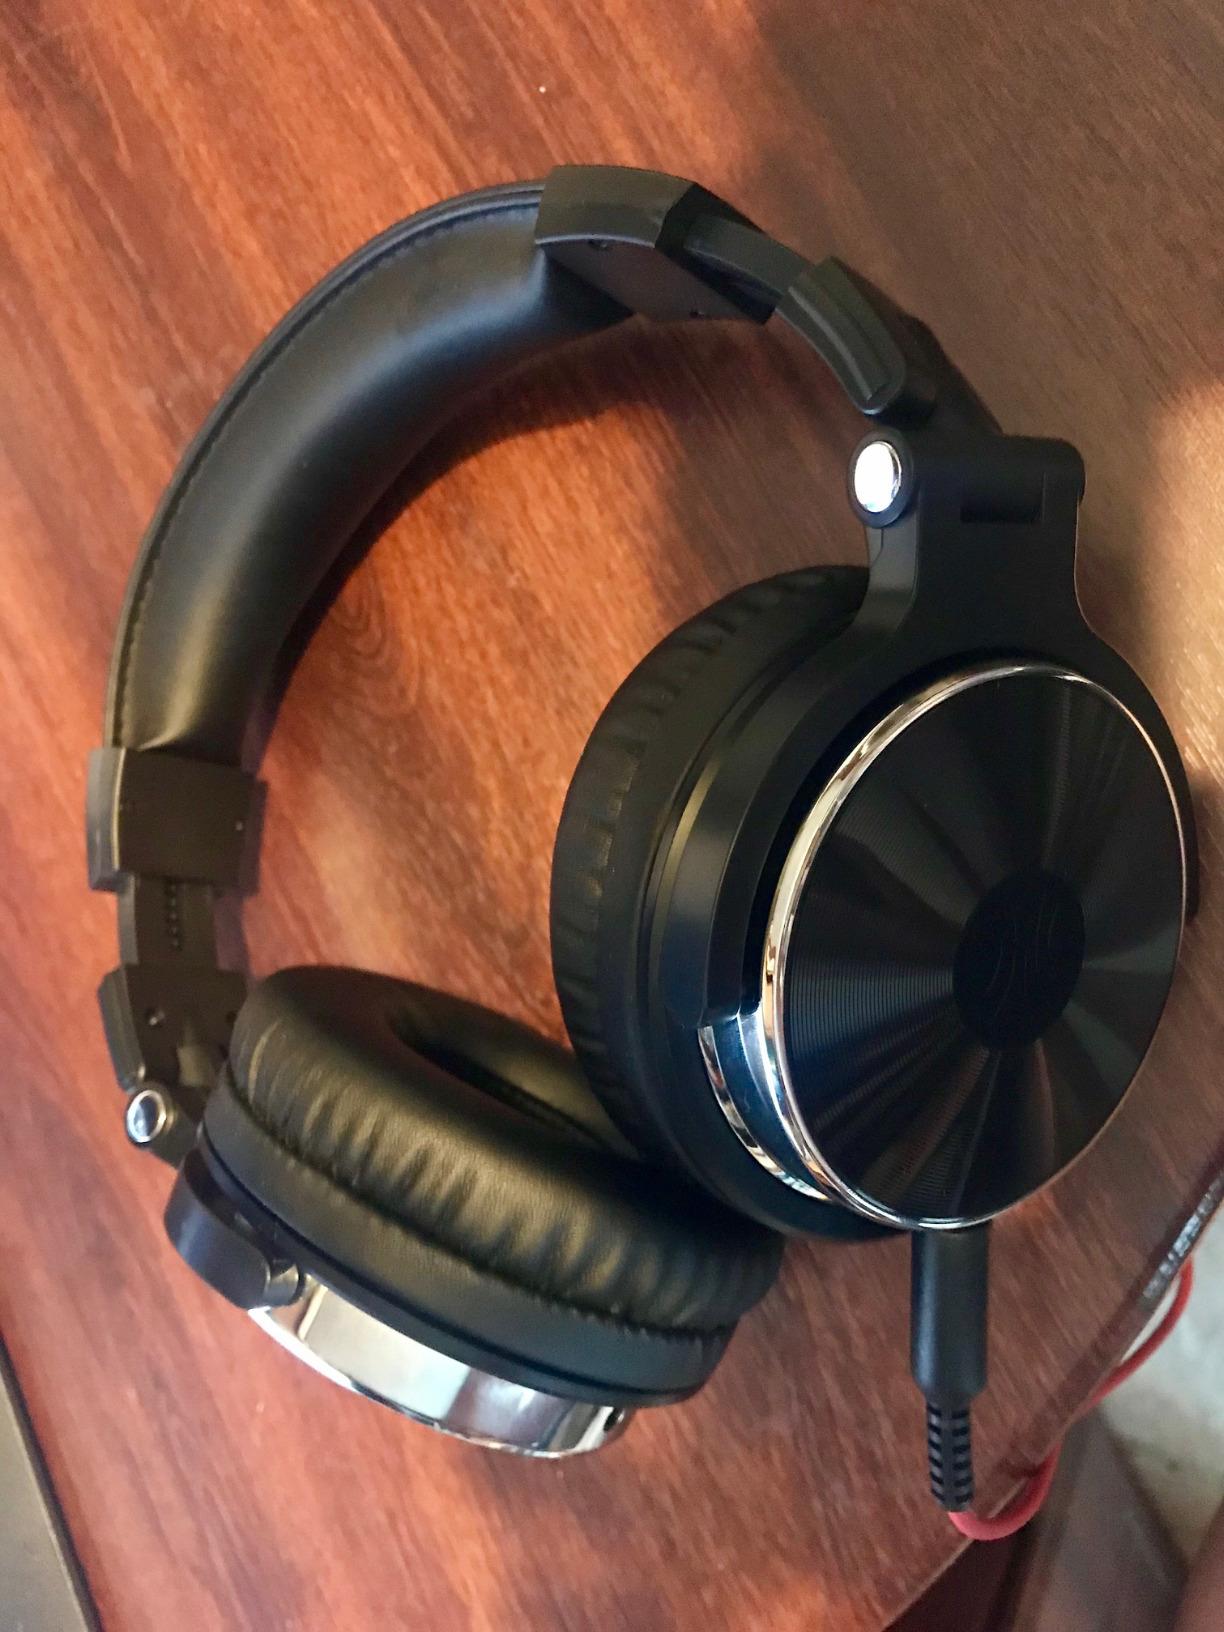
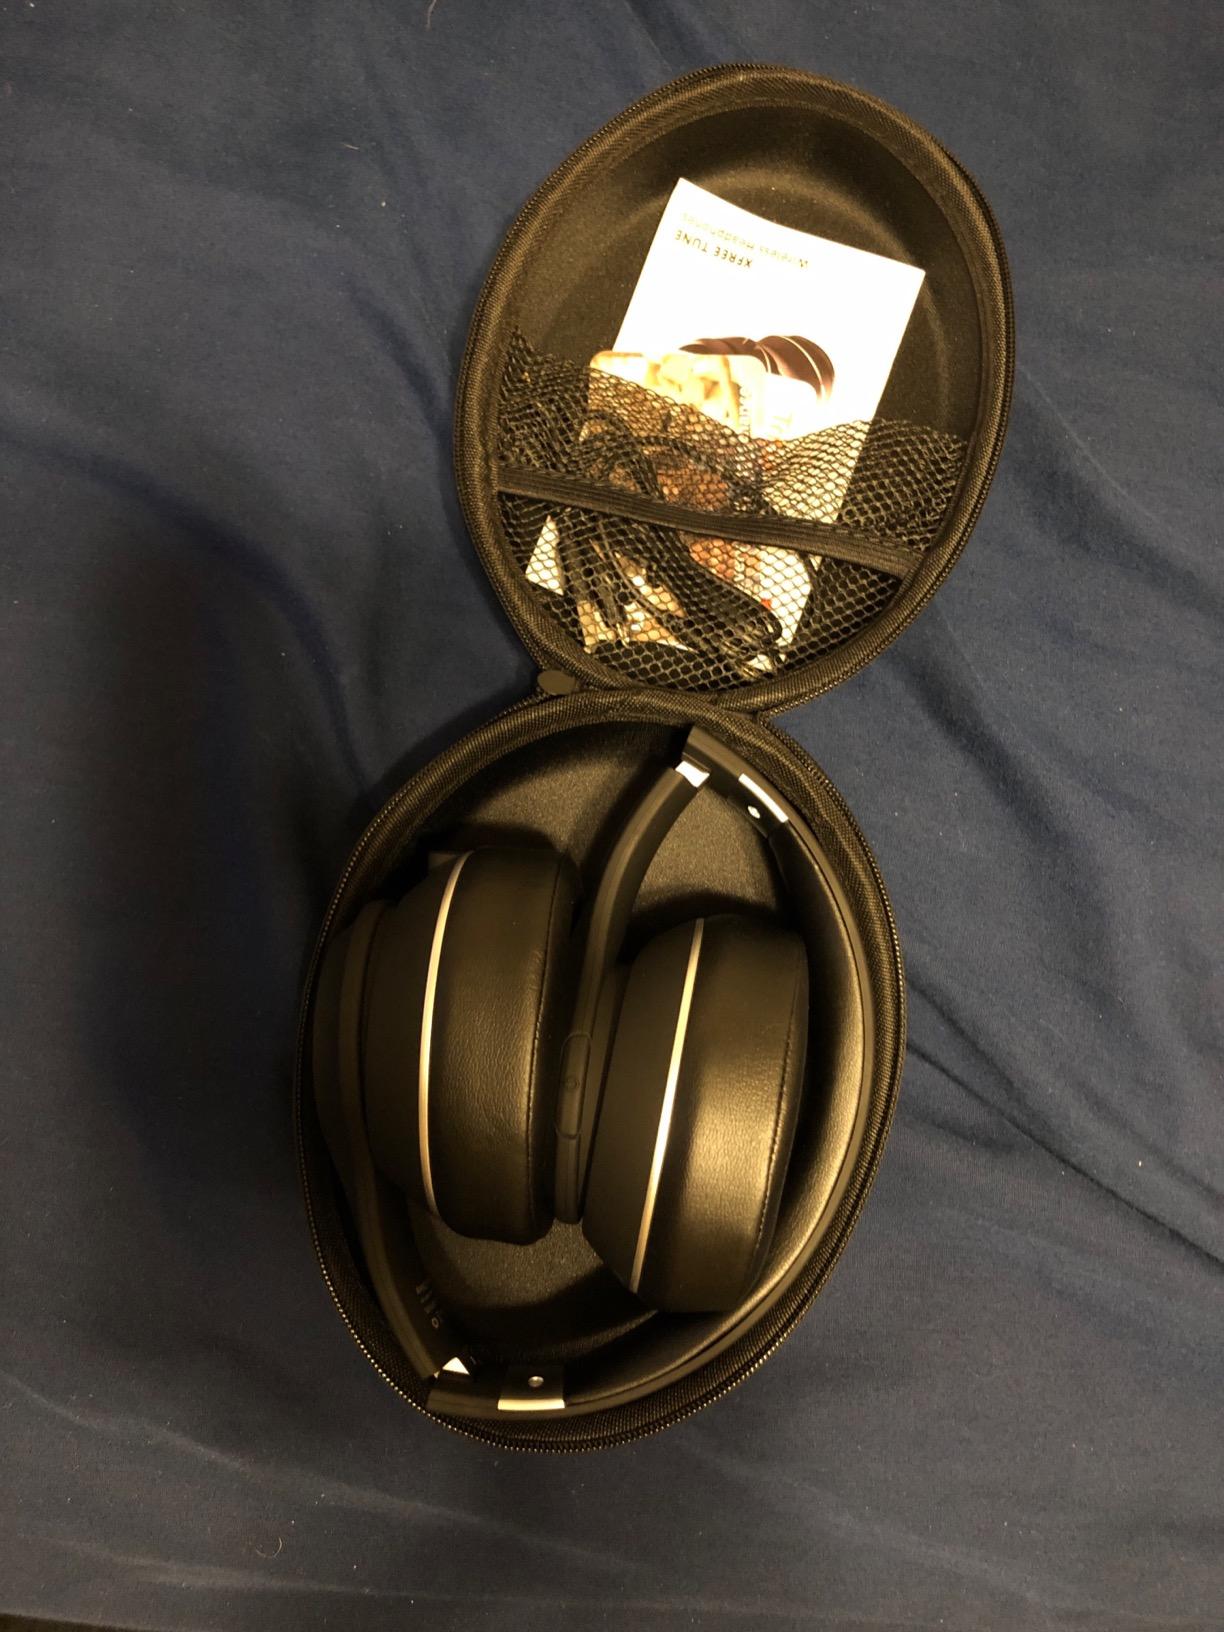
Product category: headphones
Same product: no